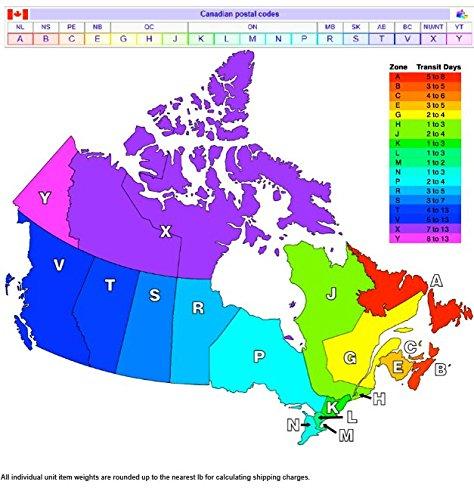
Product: California Costumes Renaissance Queen Child Costume, Large
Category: Clothing, Shoes & Jewelry | Costumes & Accessories | Kids & Baby | Girls | Costumes
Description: Crown.
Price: $29.99
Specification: ProductDimensions:15x11x2inches|ItemWeight:1pounds|ShippingWeight:1.2pounds(Viewshippingratesandpolicies)|DomesticShipping:ItemcanbeshippedwithinU.S.|InternationalShipping:ThisitemcanbeshippedtoselectcountriesoutsideoftheU.S.LearnMore|ASIN:B00CAA1HDM|Itemmodelnumber:393|Manufacturerrecommendedage:10month-1years